Battle of Campo Tenese

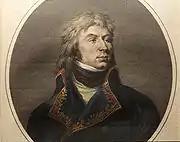
Jean Reynier

The Neapolitan army was divided into two wings. The left wing under Roger de Damas consisted of 15 battalions and five squadrons, while Marshal Rosenheim's right wing had 13 battalions and 11 squadrons. Receiving word that the Neapolitan army was located to the south, Reynier left Naples and advanced with about 10,000 troops. Meanwhile, the Neapolitan wings retired before the French invasion. Rosenheim, whose column was accompanied by Hereditary Prince Francis, withdrew in front of Lechi's division on the east coast while Damas fell back south of Naples. Damas' left wing had between 6,000 and 7,000 regulars plus Calabrian militia. Rosenheim's right wing counted somewhat fewer soldiers. The commanders of the two Neapolitan wings hoped to unite their forces near Cassano all'Ionio. Damas determined to hold a blocking position in the mountains until his colleague could reach the rendezvous. On 6 March at Lagonegro, Reynier's light infantry advance guard located Damas' militia rear guard under an officer named Sciarpa. The French scattered their opponents with a loss of 300 casualties and four artillery pieces. Reynier's scouts identified Damas' position on 8 March, and the French general prepared to attack the following day.